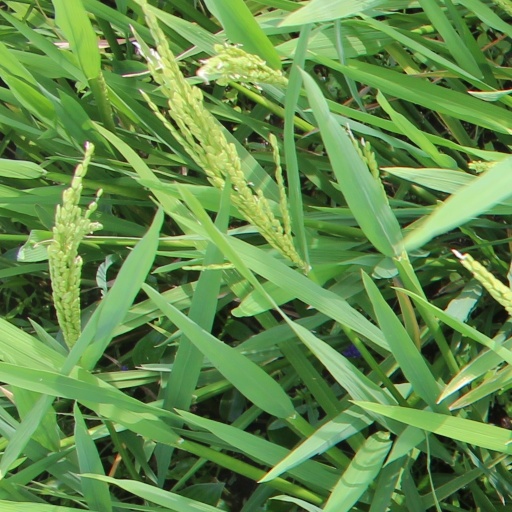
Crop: rice